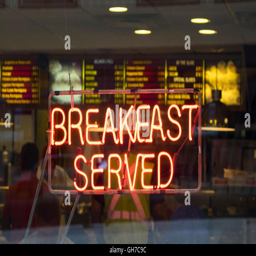
neon sign in the window of a cafeteria saying breakfast served